2009 Australian Grand Prix

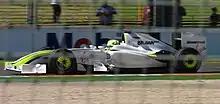
Jenson Button's Brawn BGP 001, after a sponsorship deal was completed between the Brawn team and the Virgin Group founder Richard Branson

Rosberg was again the pace-setter in the second practice session, with a time some six-tenths of a second faster than what he achieved during the first 90-minute session. This time, Barrichello was second in his Brawn with the Toyota of Jarno Trulli in third. This marked an improvement for Trulli as he was only 12th in the first session. The only Australian in the field, Mark Webber ended up fourth for Red Bull Racing, ahead of Button, Glock and Nakajima. Webber's teammate Sebastian Vettel was eighth, after a morning session that was interrupted by a hydraulic failure which led him to pull his car off the road between turns six and seven. This ruled him out of the rest of the session, and restricted him to bottom of the timesheets and only four laps completed. Rounding out the top ten were Sutil's Force India, which ended up ninth again, and Massa in tenth. The three teams running the controversial rear diffusers (Brawn, Williams, and Toyota) were consistently the best teams on the track.